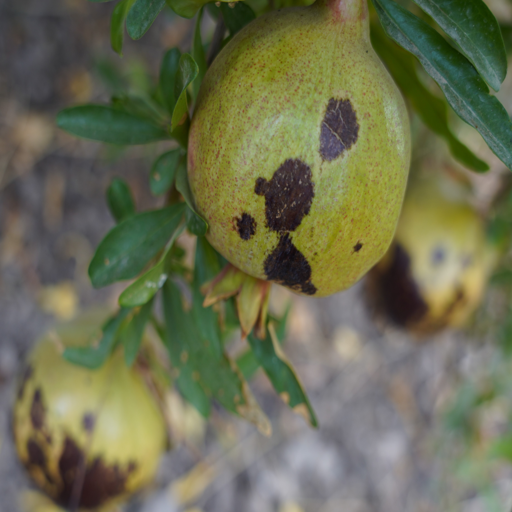
Label: Colletotrichum spp